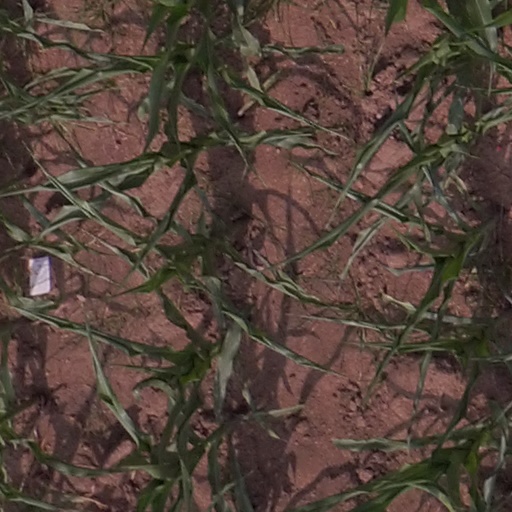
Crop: maize; corn